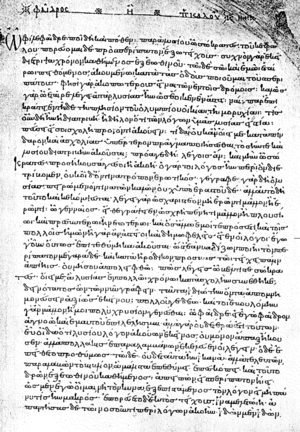
Phèdre est un dialogue écrit par Platon. Il met en scène Socrate et Phèdre et se divise en deux parties : l'une centrée sur le thème de la beauté et de l'amour, l’autre sur la dialectique et la rhétorique.
Aréthas de Césarée est un prélat et savant byzantin, né à Patras vers 860 et toujours en vie en 932, devenu archevêque de Césarée dans les premières années du Xᵉ siècle. Il est considéré comme l'un des plus grands philologues et humanistes byzantins. Il fut le disciple de Photios, mort en 893, et avec lui l'un des principaux représentants du « premier humanisme byzantin ».
L’âme est le principe vital et spirituel, immanent ou transcendant, qui animerait le corps d'un être vivant, et selon certains philosophes antiques d'un végétal.
Phèdre, fils de Pythoclès, du dème de Myrrhinonte, né vers -444 et mort en -393, est un aristocrate athénien ayant appartenu au cercle des amis intimes du philosophe Socrate. Il est accusé dans l'affaire de la parodie des mystères d'Éleusis en -415 lors de la guerre du Péloponnèse, ce qui l'oblige à fuir Athènes.